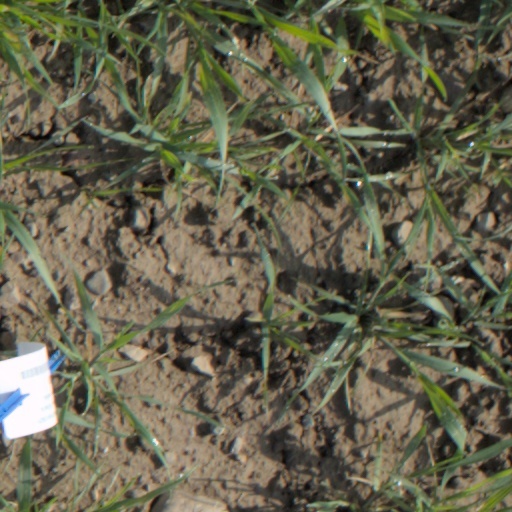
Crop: wheat